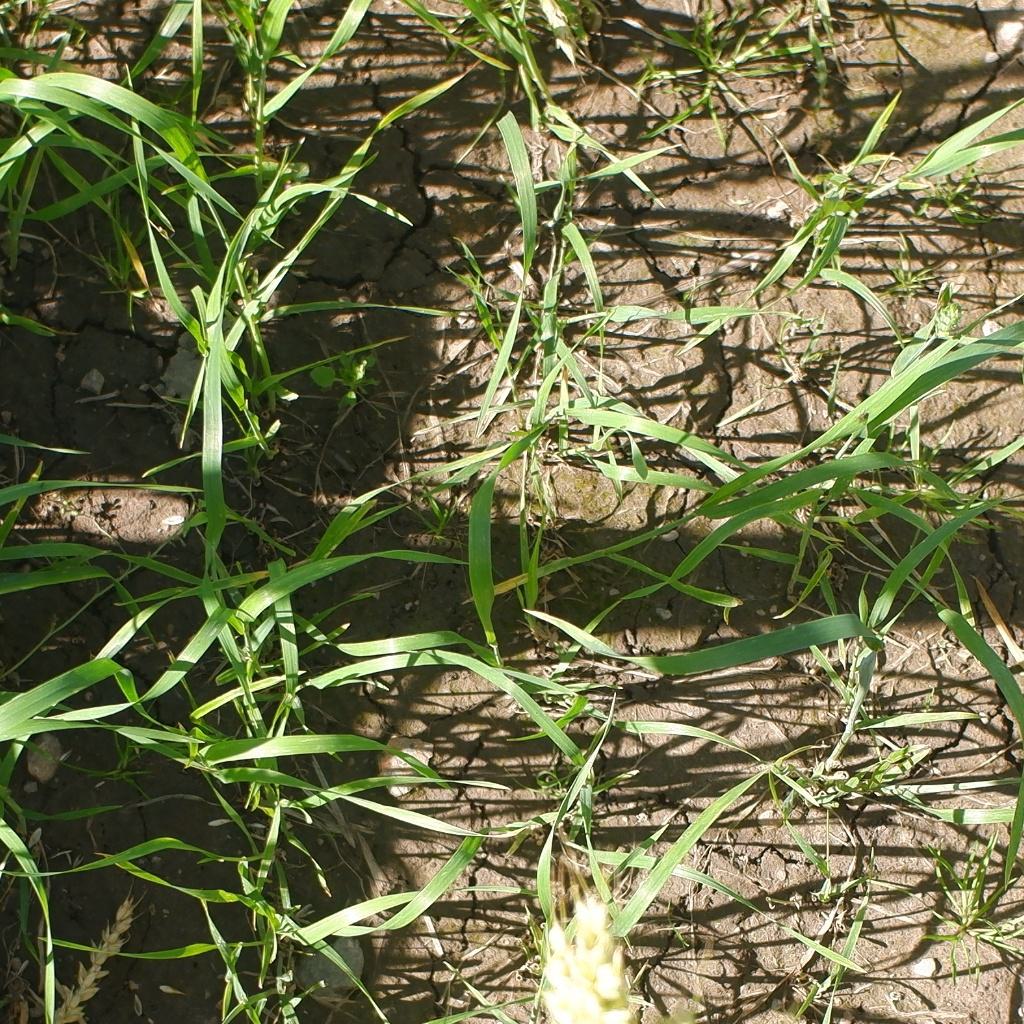
Country: Norway
Location: NMBU
Wheat development stage: Ripening